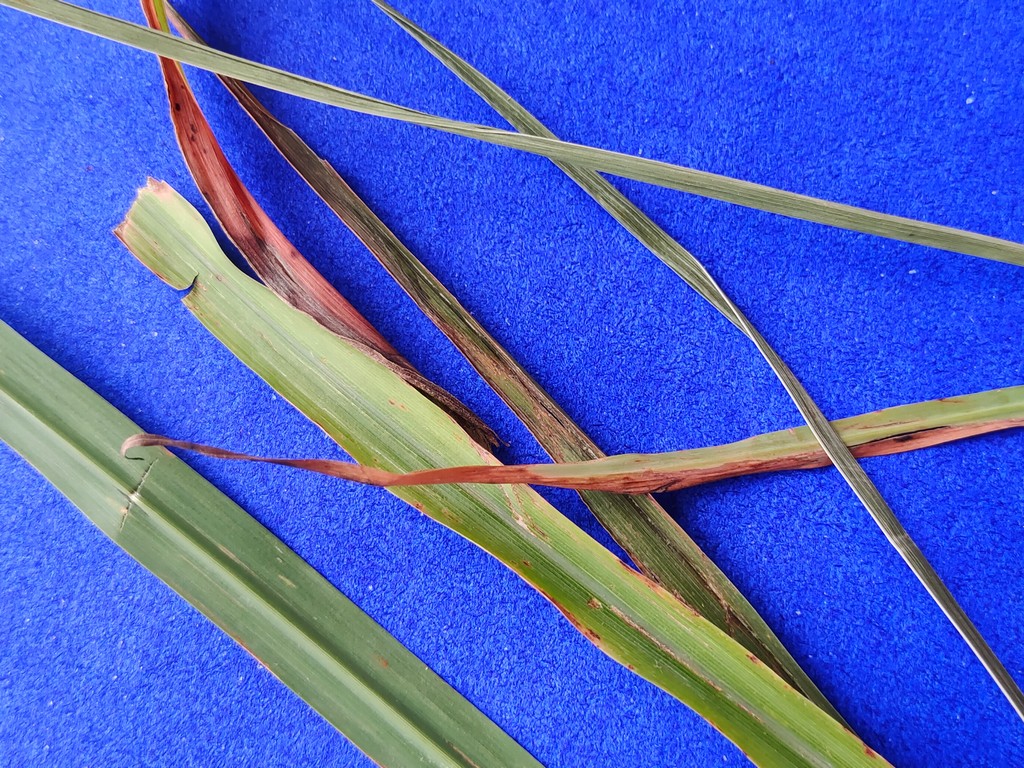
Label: Unhealthy